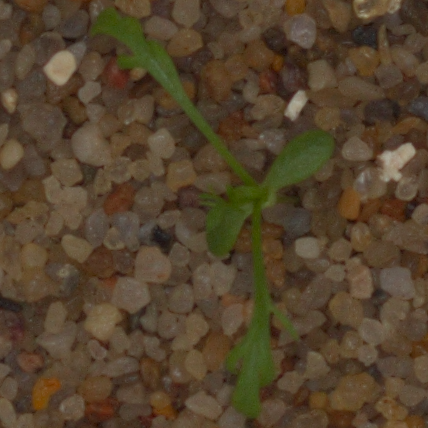
Label: scentless_mayweed